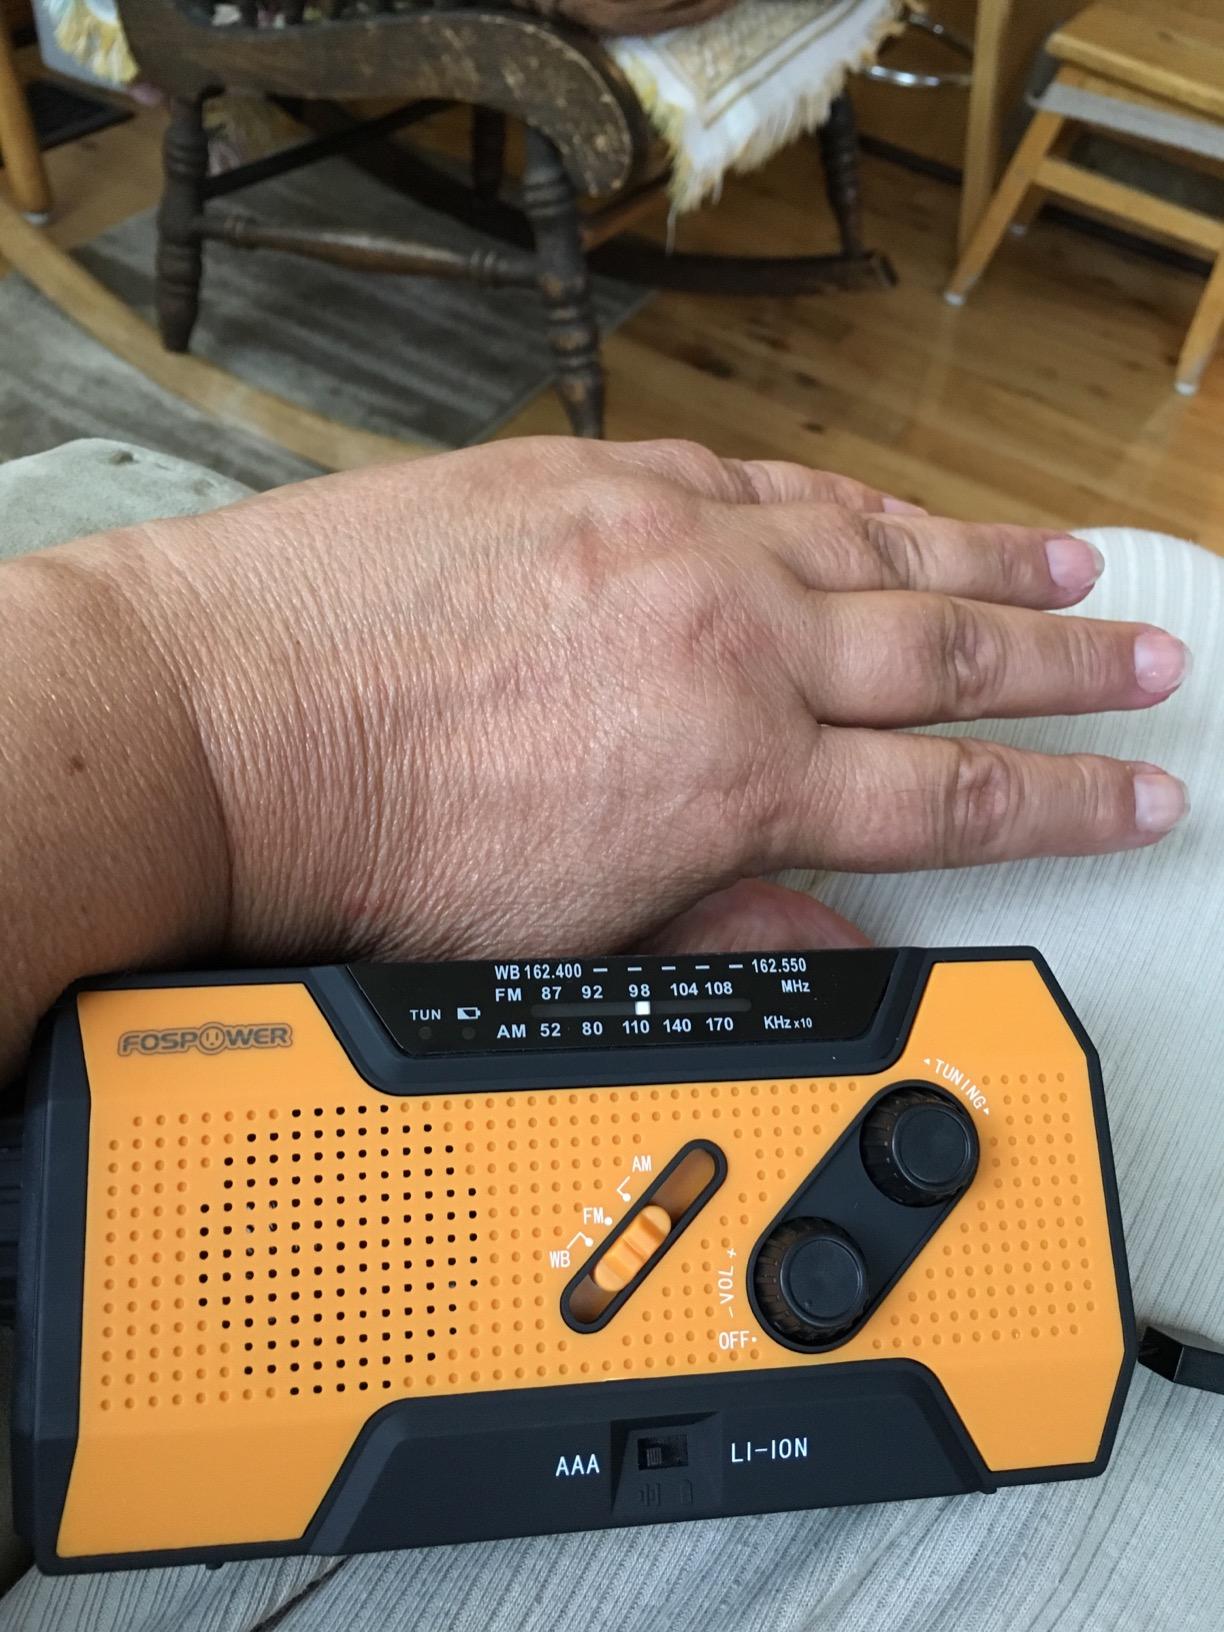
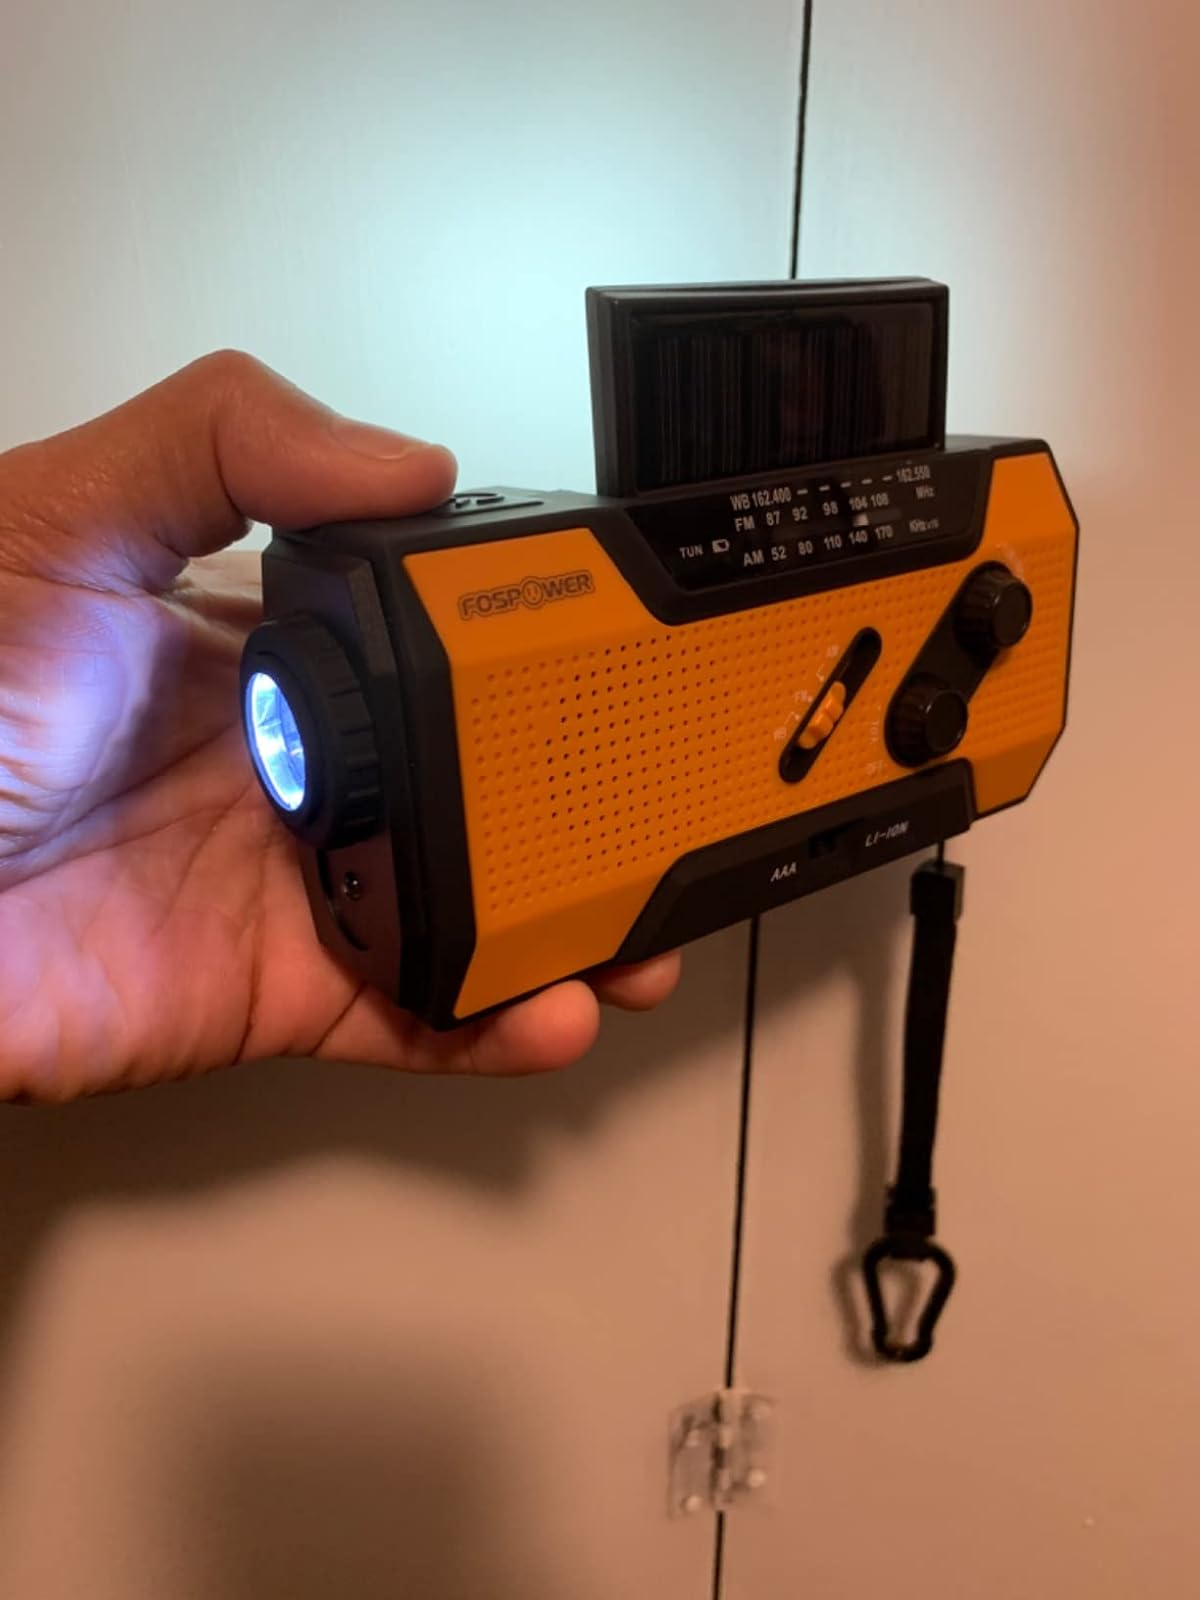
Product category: radio
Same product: yes